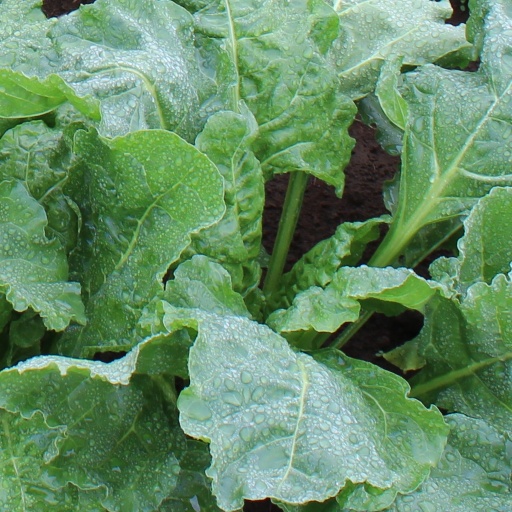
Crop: sugar beet